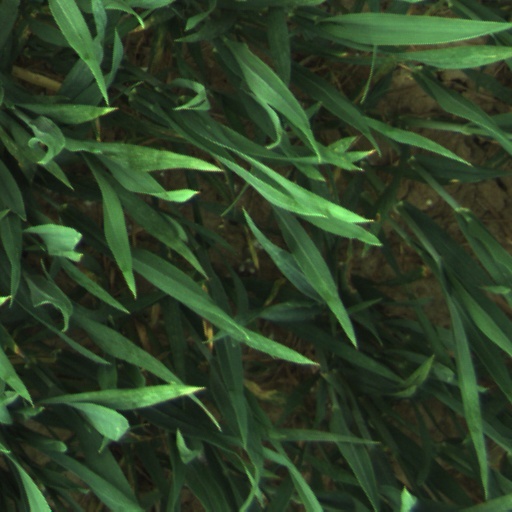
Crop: wheat